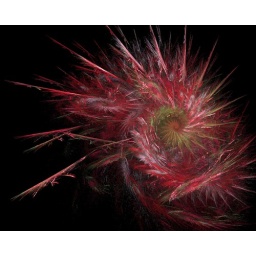
The colors red and green in combination make me think of Christmas.